Messerschmitt Me 262 variants

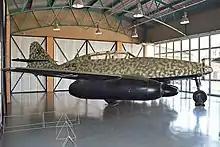
Me 262B-1a/U1

The need for a jet-powered trainer for the "Luftwaffe" led Messerschmitt to develop the dual-control Me 262B-1a. The B-1a was similar to the A-1a, but had a second seat in place of the rear fuel tank. Provisions for external fuel tanks were provided to extend the range. Only 15 B-1a trainers were built, with some being modified as Me 262B-1a/U1 night fighters. The B-1a/U1 was equipped with a FuG 218 "Neptun" radar and was armed with two MK 108 and two MG 151 cannons. Operationally, the radar's antenna proved to be a source of drag, but the B-1a/U1 could still outrun the de Havilland Mosquito.